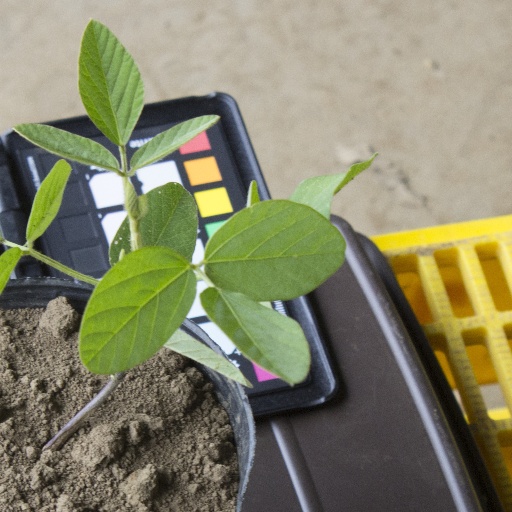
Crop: soybean